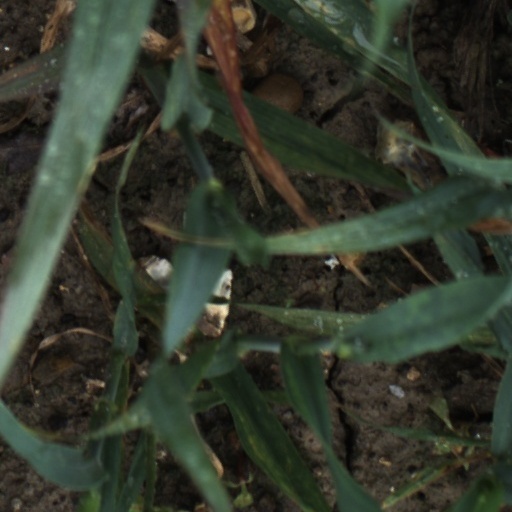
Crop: wheat